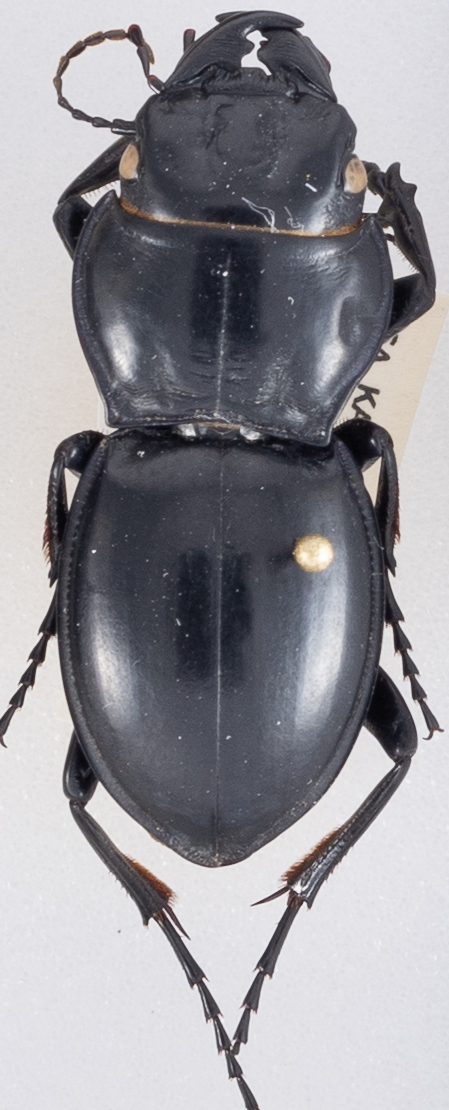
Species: Pasimachus californicus
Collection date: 2019-08-26
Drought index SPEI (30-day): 1.766
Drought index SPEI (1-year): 1.85
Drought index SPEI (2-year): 1.038